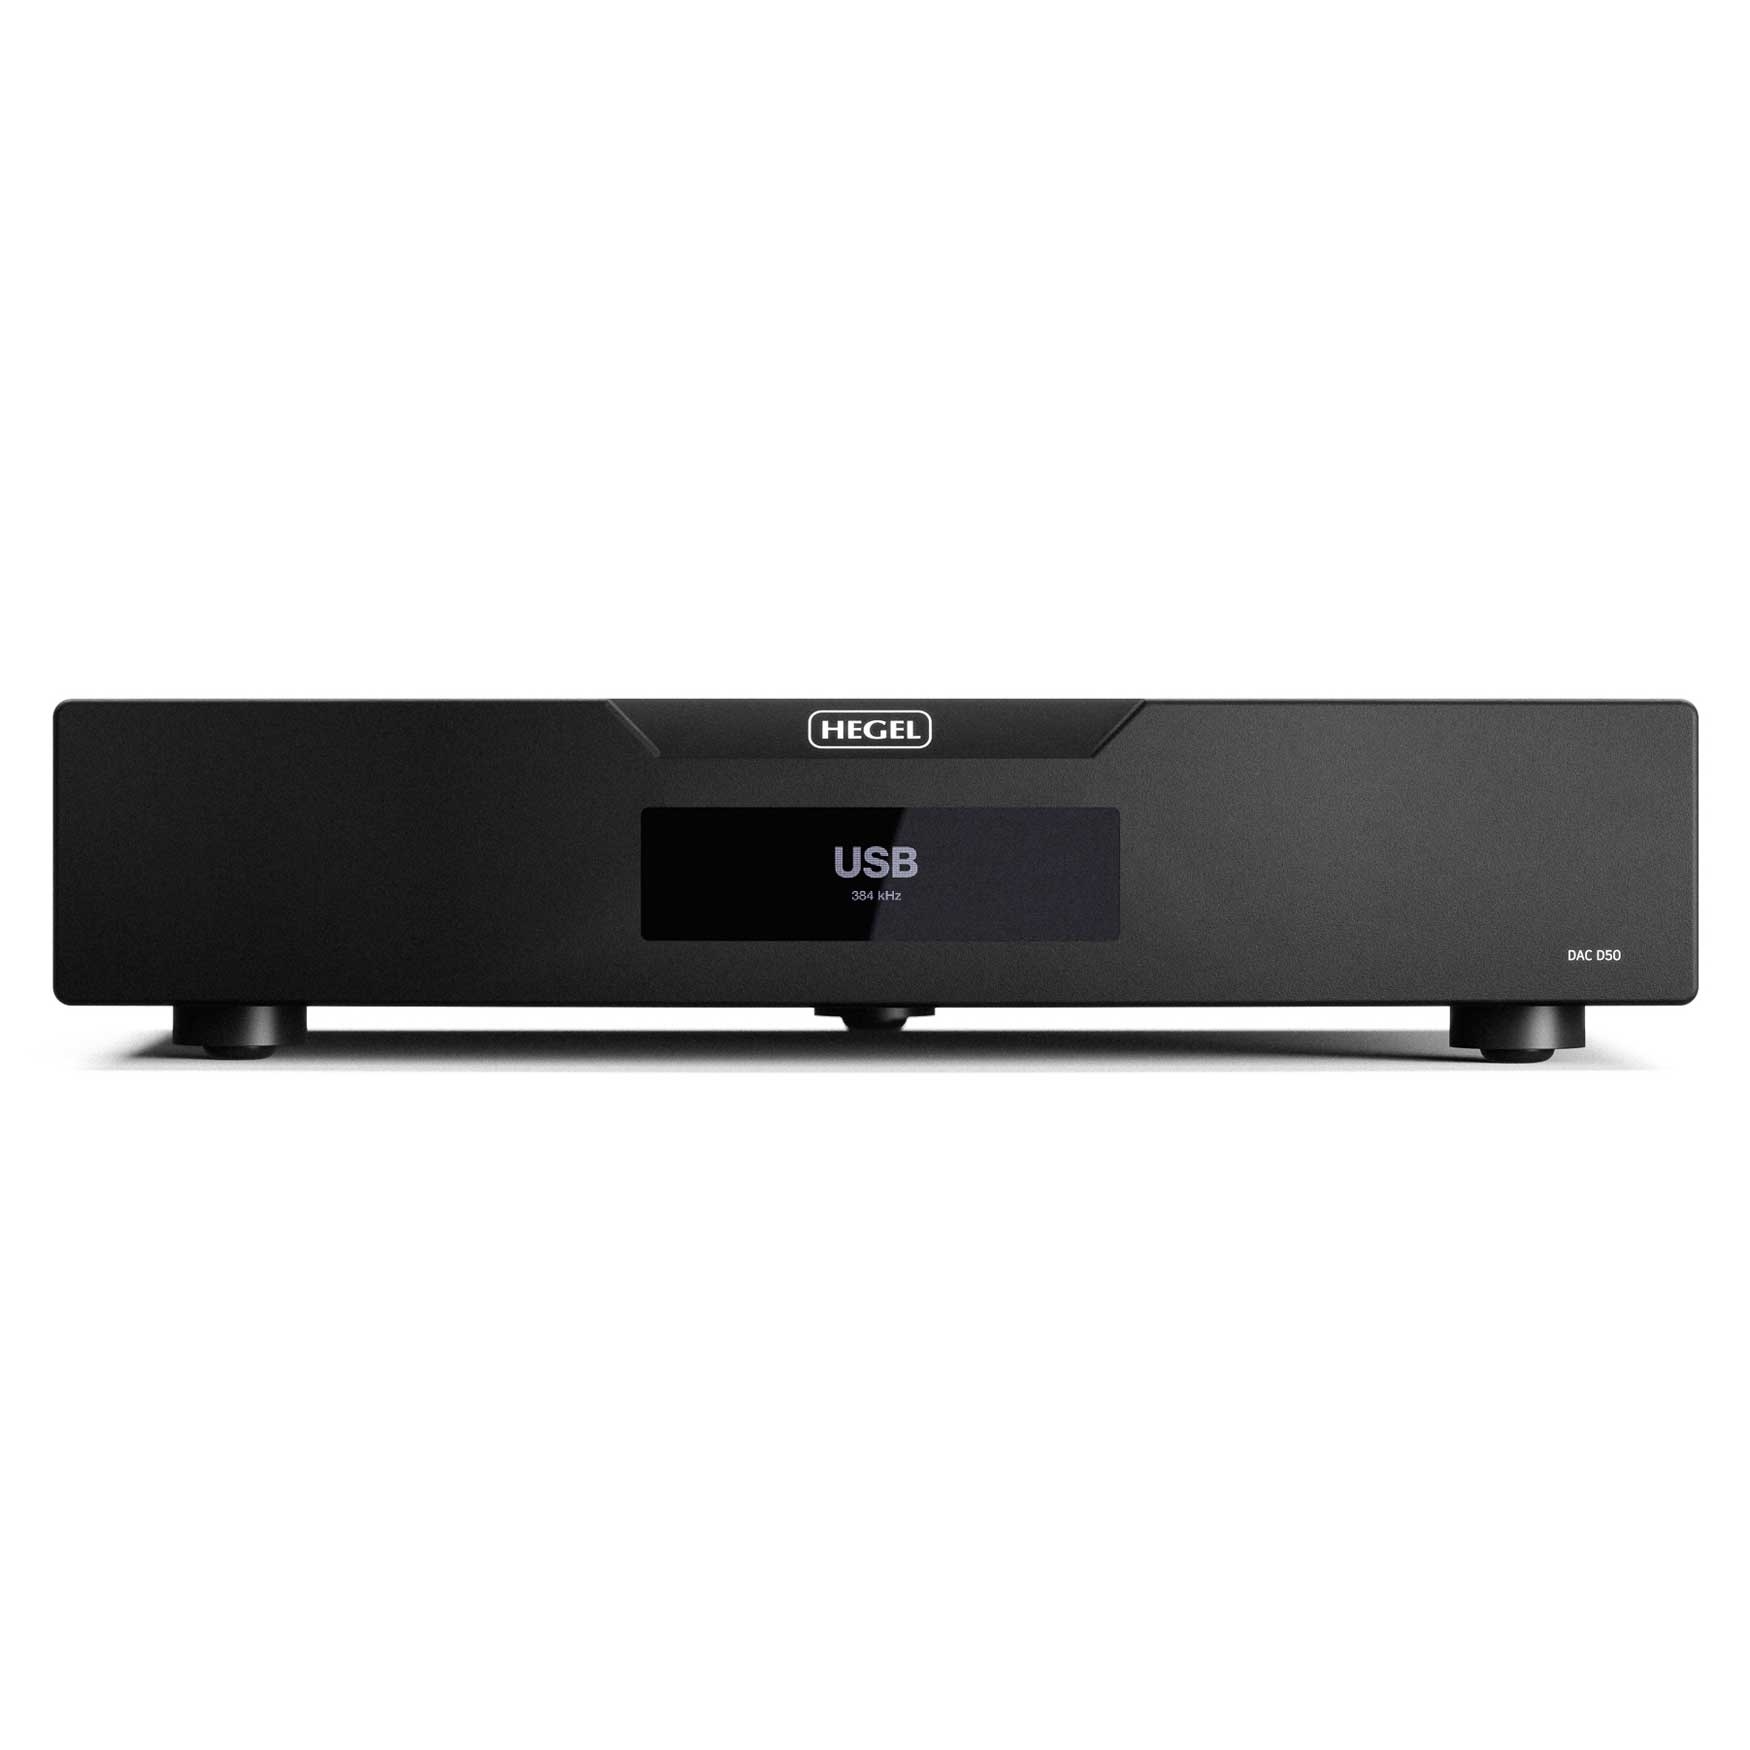
Hegel D50 DAC
Hegel D50 DAC – Pure Digital Performance, Uncompromised Clarity Discover the Hegel D50, a high-end digital-to-analogue converter crafted for audiophiles who demand pristine sound and elegant design. At the heart of the D50 lies Hegel’s proprietary digital processing technology, engineered to eliminate jitter and preserve the original musical signal with astonishing fidelity. Ultra-Low Noise Floor Experience incredible detail and depth, thanks to a meticulously designed analogue stage and superior component selection. Next-Generation DAC Architecture Leveraging cutting-edge chipsets and Hegel’s unique digital clocking, the D50 ensures ultra-precise conversion for lifelike sound. Versatile Connectivity Equipped with USB, coaxial, and optical inputs, the D50 integrates seamlessly into any high-performance setup, whether digital transport, streamer, or PC. Elegant Norwegian Design The minimalist chassis is both sleek and robust, reflecting Hegel’s commitment to both form and function. Whether you’re rediscovering your favourite albums or pushing the limits of your high-resolution audio library, the Hegel D50 delivers a listening experience that’s natural, musical, and utterly transparent. Hegel D50 – Hear Everything. Exactly as Intended
Brand: Hegel
Category: Electronics > Components > Converters > Audio Converters